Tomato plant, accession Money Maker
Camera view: vertical (180 deg); turntable rotation: 0 degrees
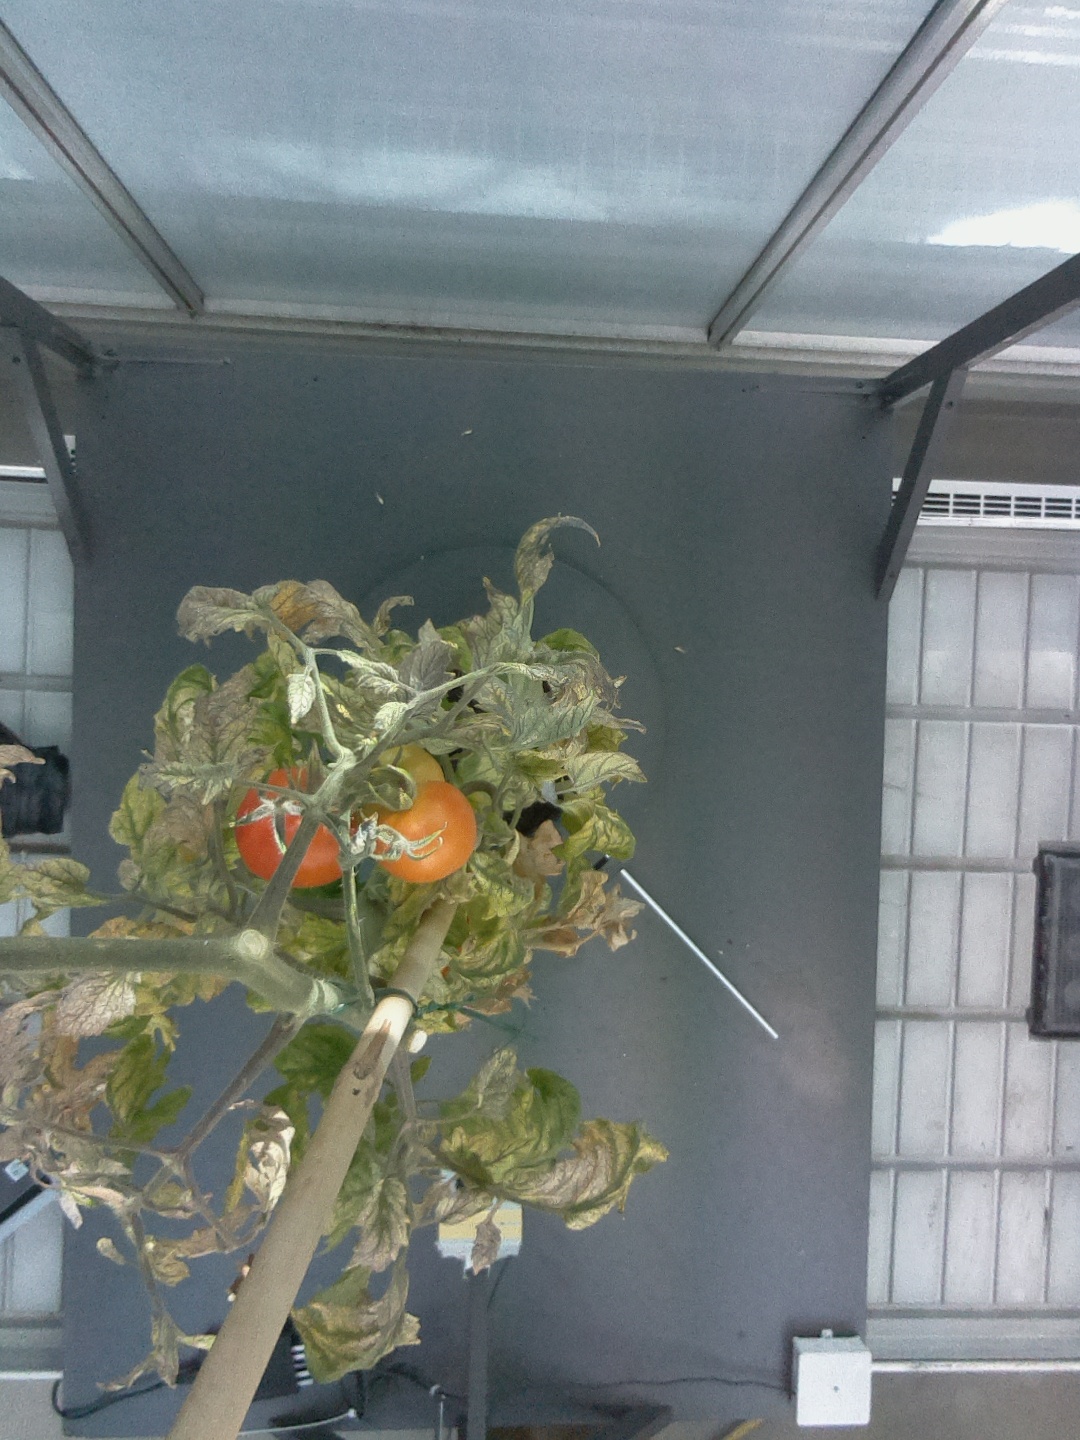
BBCH growth stage 88: 80%-90% of fruits show typical fully ripe color